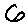
Label: 6